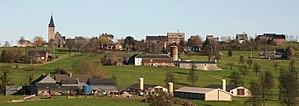
Julémont est une section de la ville belge de Herve, située en Région wallonne dans la province de Liège.